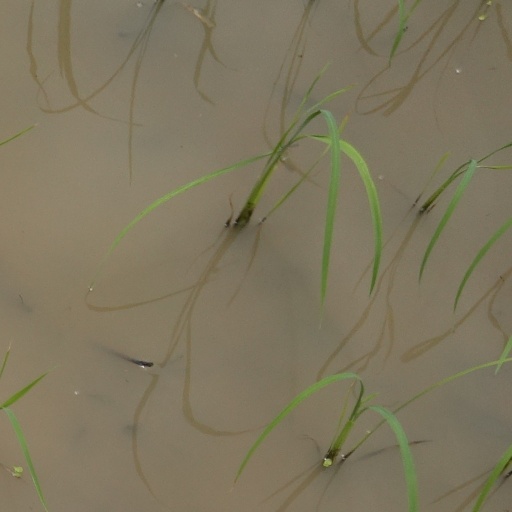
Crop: rice